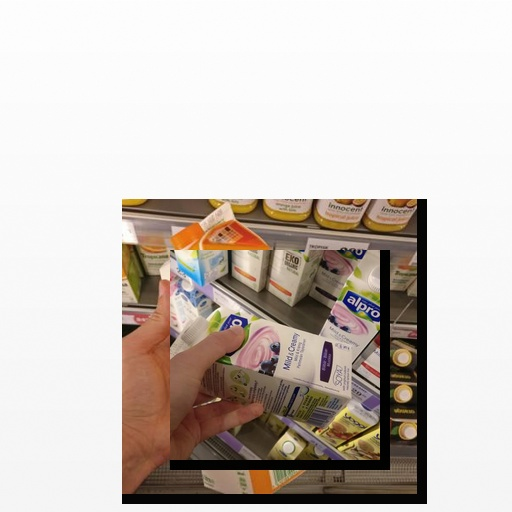
Food items: soyghurt, mandarin_juice